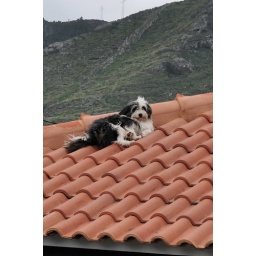
met this dog in Madeira.. dogs seem to like being in the sun over there!